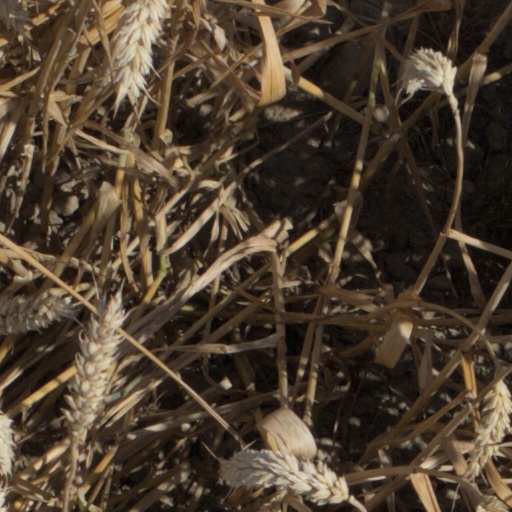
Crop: wheat